Folklore of Finland

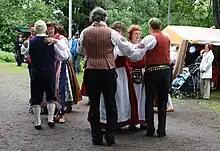
Finnish folk dancers wearing folk costumes

Folklore of Finland refers to traditional and folk practices, technologies, beliefs, knowledge, attitudes and habits in Finland. Finnish folk tradition includes in a broad sense all Finnish traditional folk culture. Folklore is not new, commercial or foreign contemporary culture, or the so-called "high culture". In particular, rural traditions have been considered in Finland as folklore.